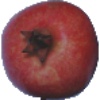
Label: Pomegranate 1